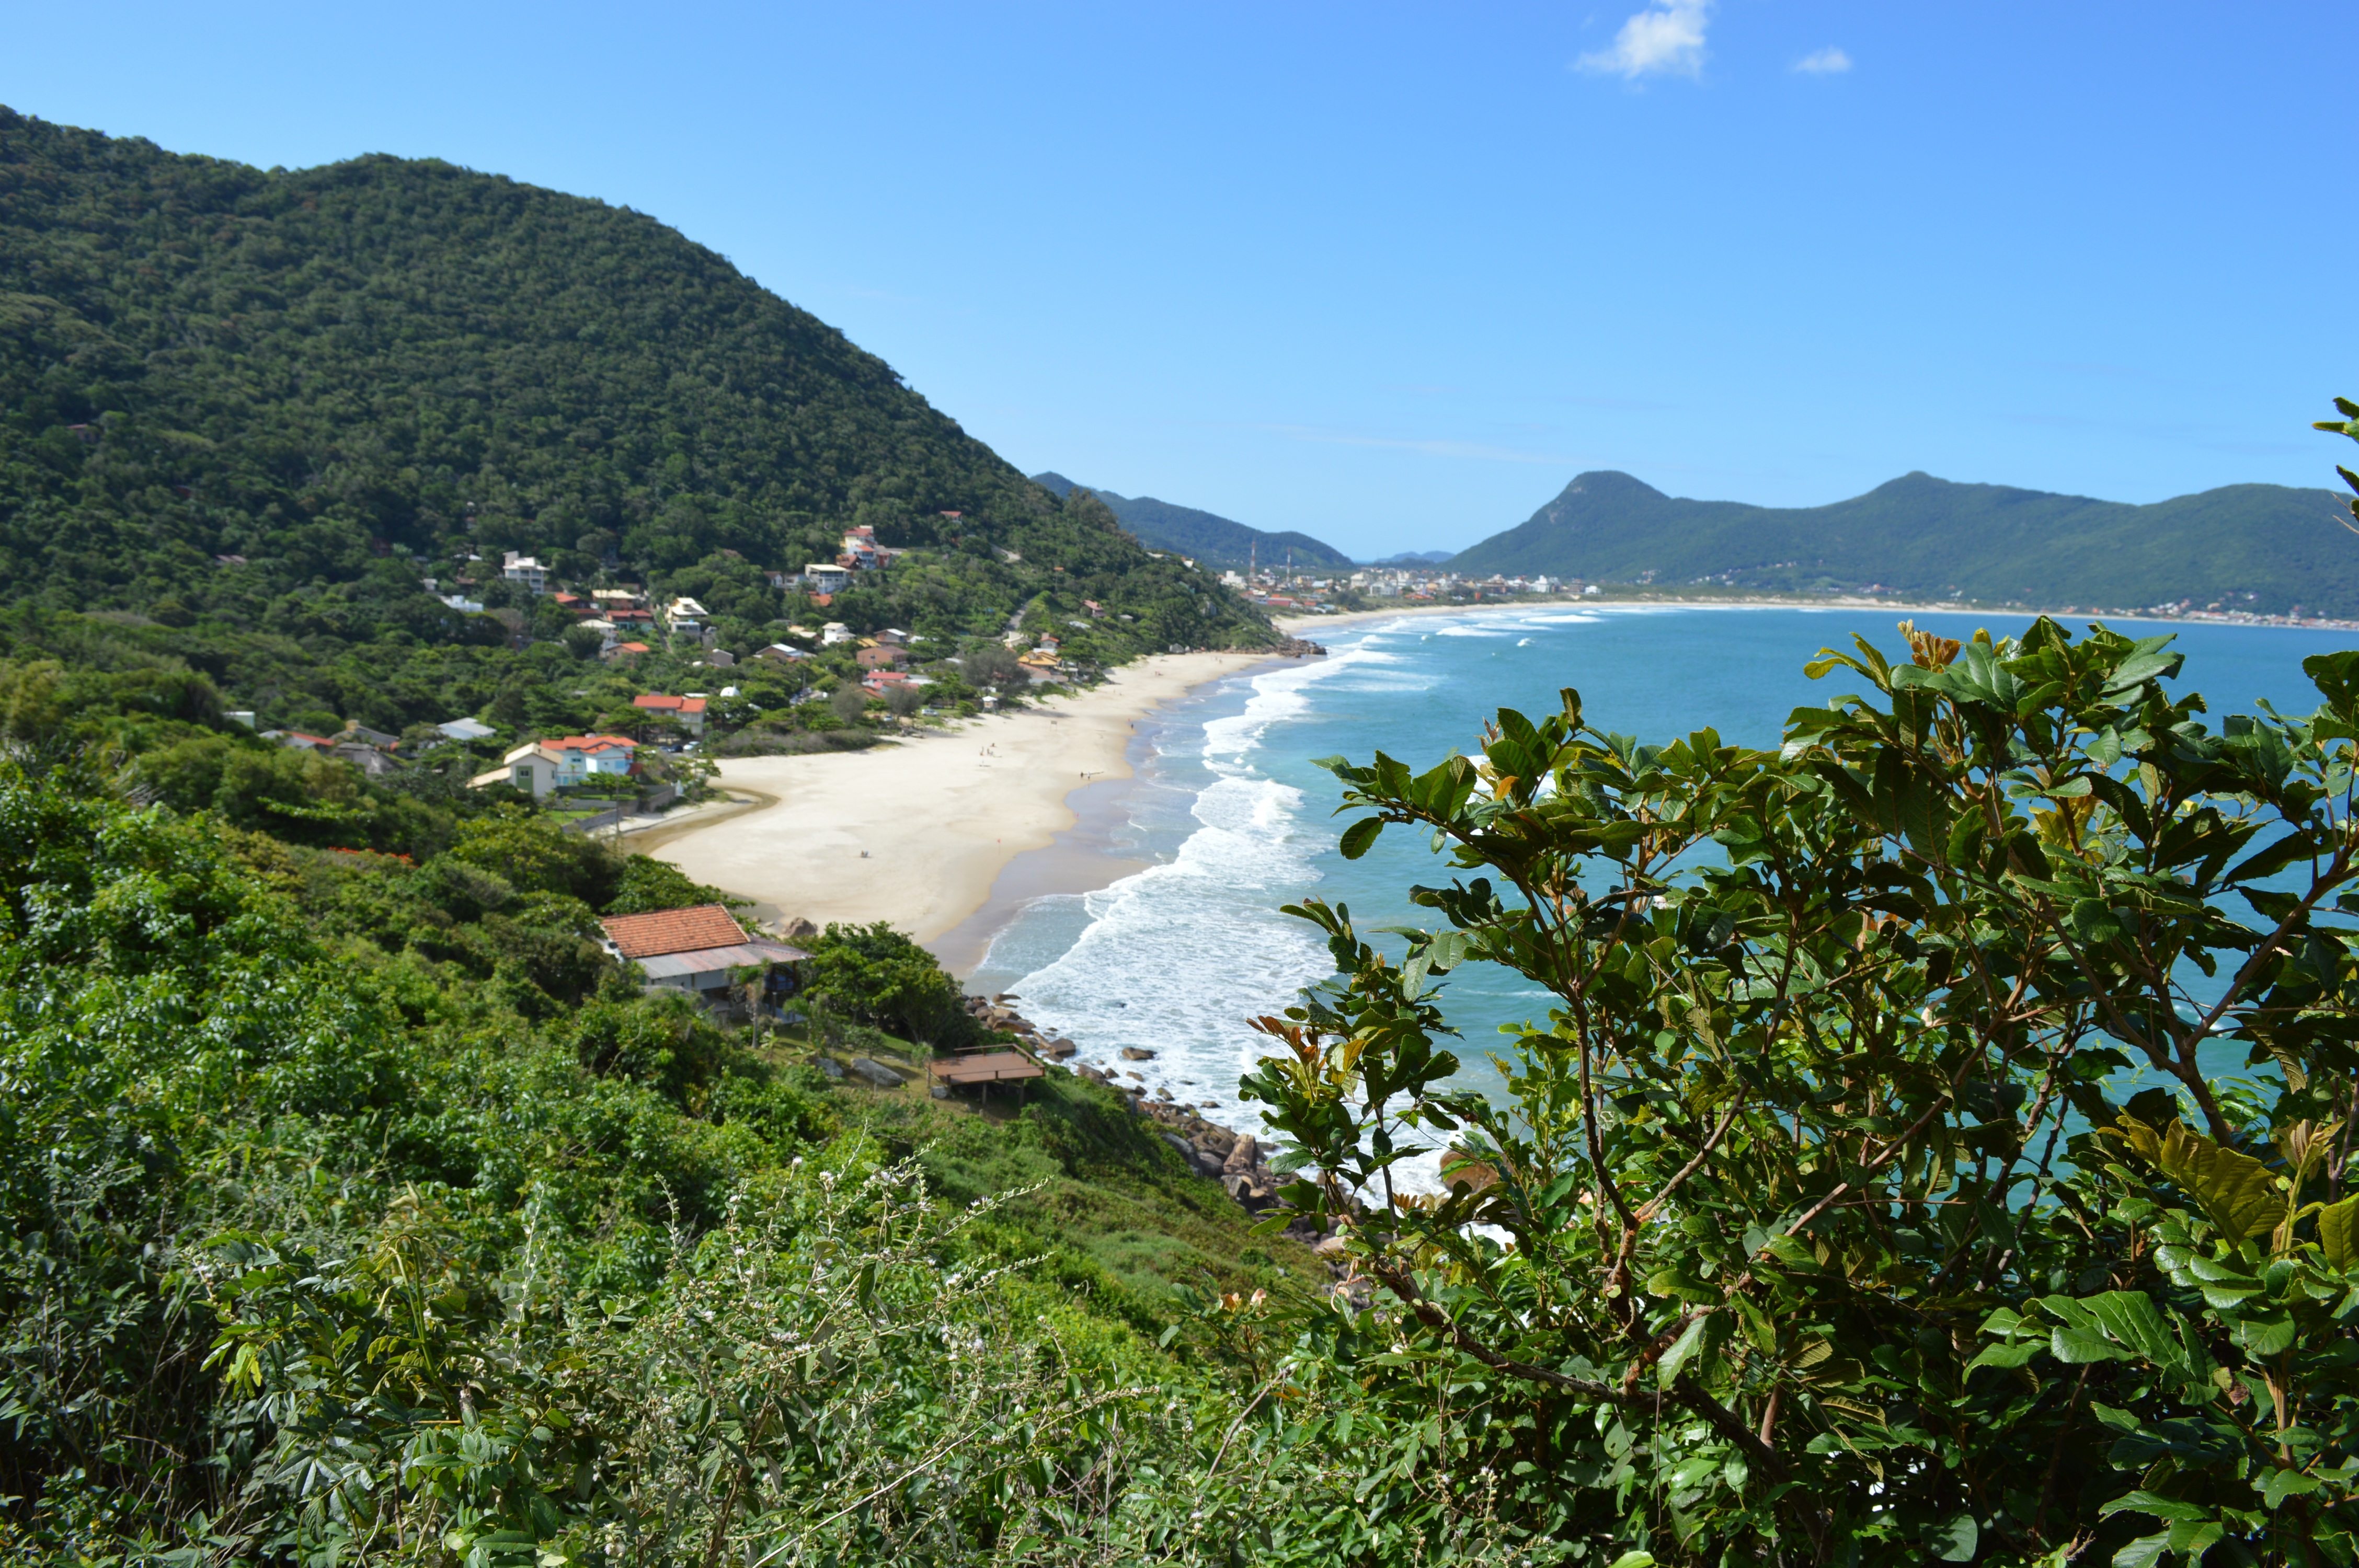
beach, sea, coast, walking, mountain, trail, adventure, cliff, cove, bay, reservoir, terrain, body of water, mar, brazil, ecosystem, landform, geographical feature